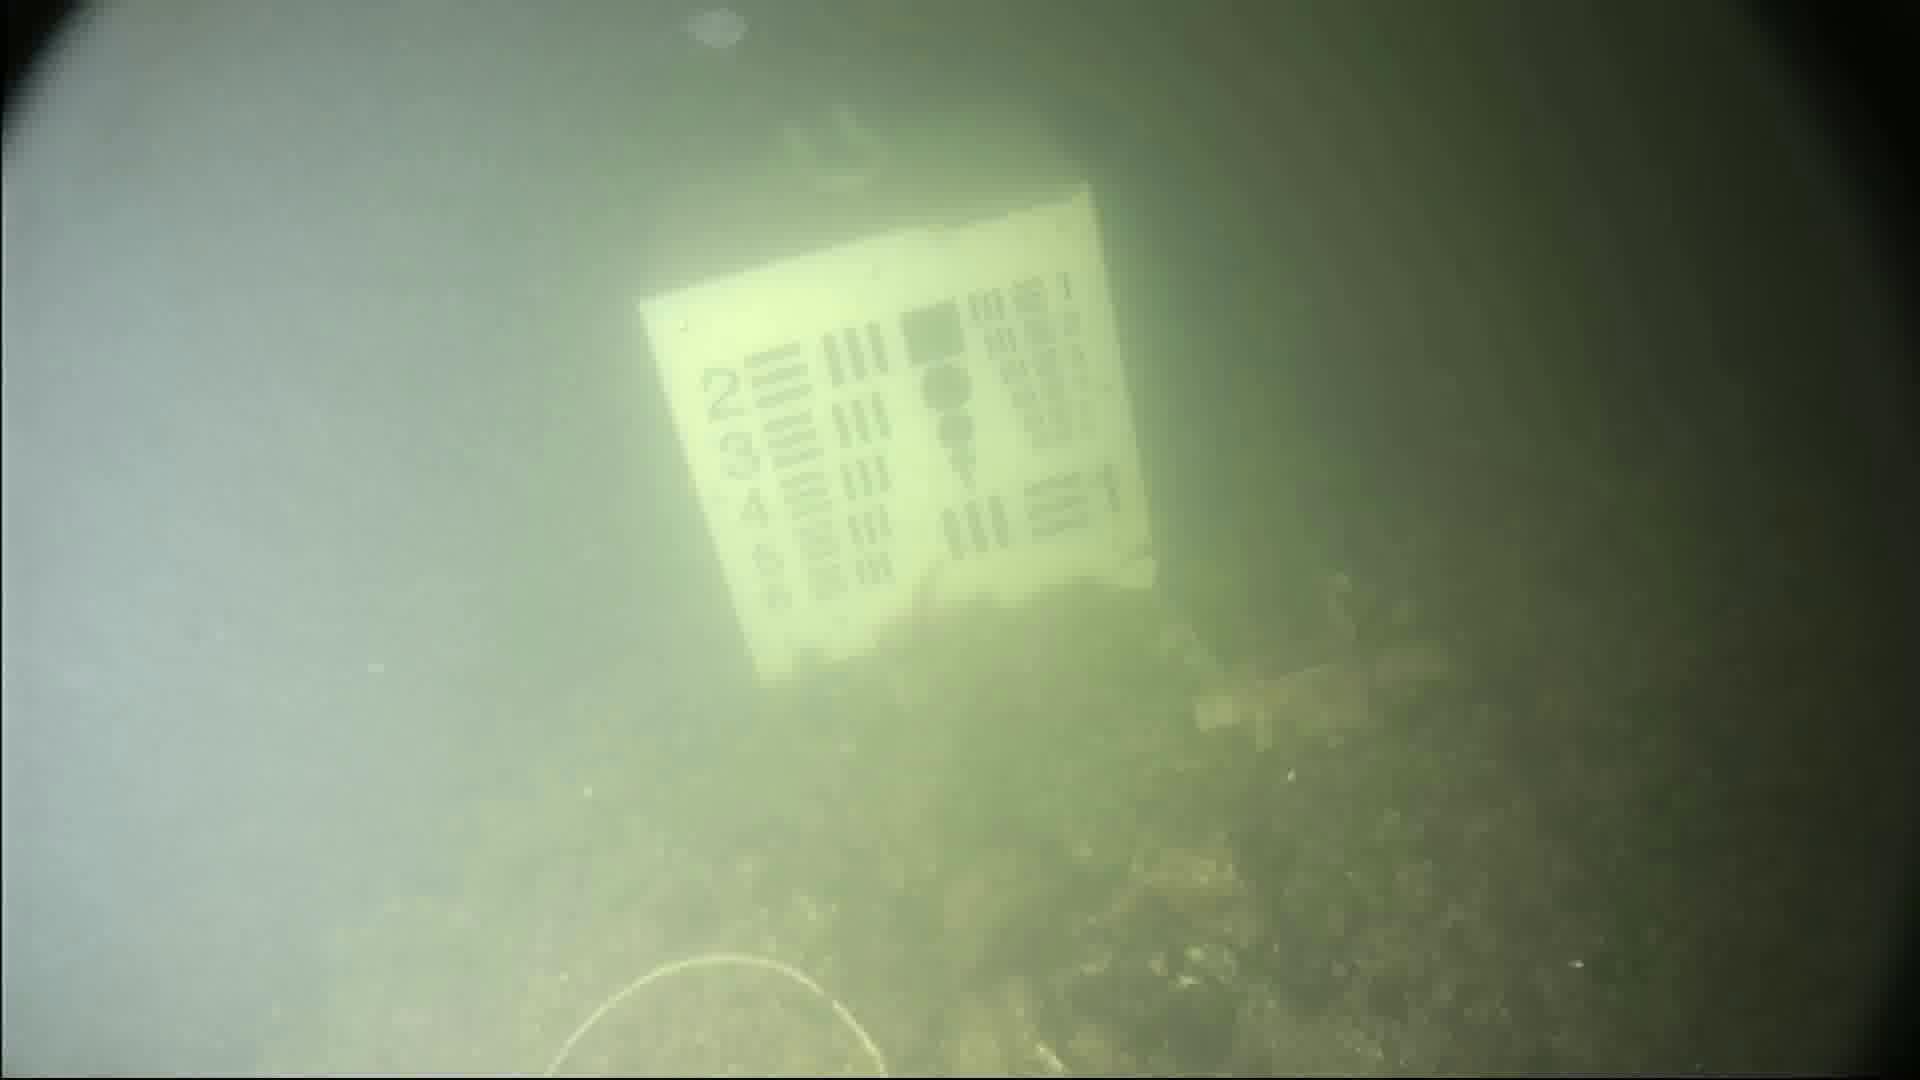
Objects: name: jellyfish